St. Robert Bellarmine Catholic Church (Burbank, California)

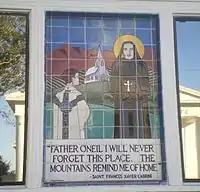
Mother Cabrini attended mass at the parish in its early years.

St. Robert Bellarmine Catholic Church is a Catholic parish on North Fifth Street in Burbank, California. It includes a Catholic church, elementary school, and high school. Founded in 1907, it was one of the first Catholic churches in the San Fernando Valley. Known as Holy Trinity Parish until 1939, it was renamed in honor of Robert Bellarmine. The church and school buildings on the St. Robert Bellarmine campus are modeled after colonial American buildings, including Monticello, Independence Hall, Mount Vernon. and the library at the University of Virginia.